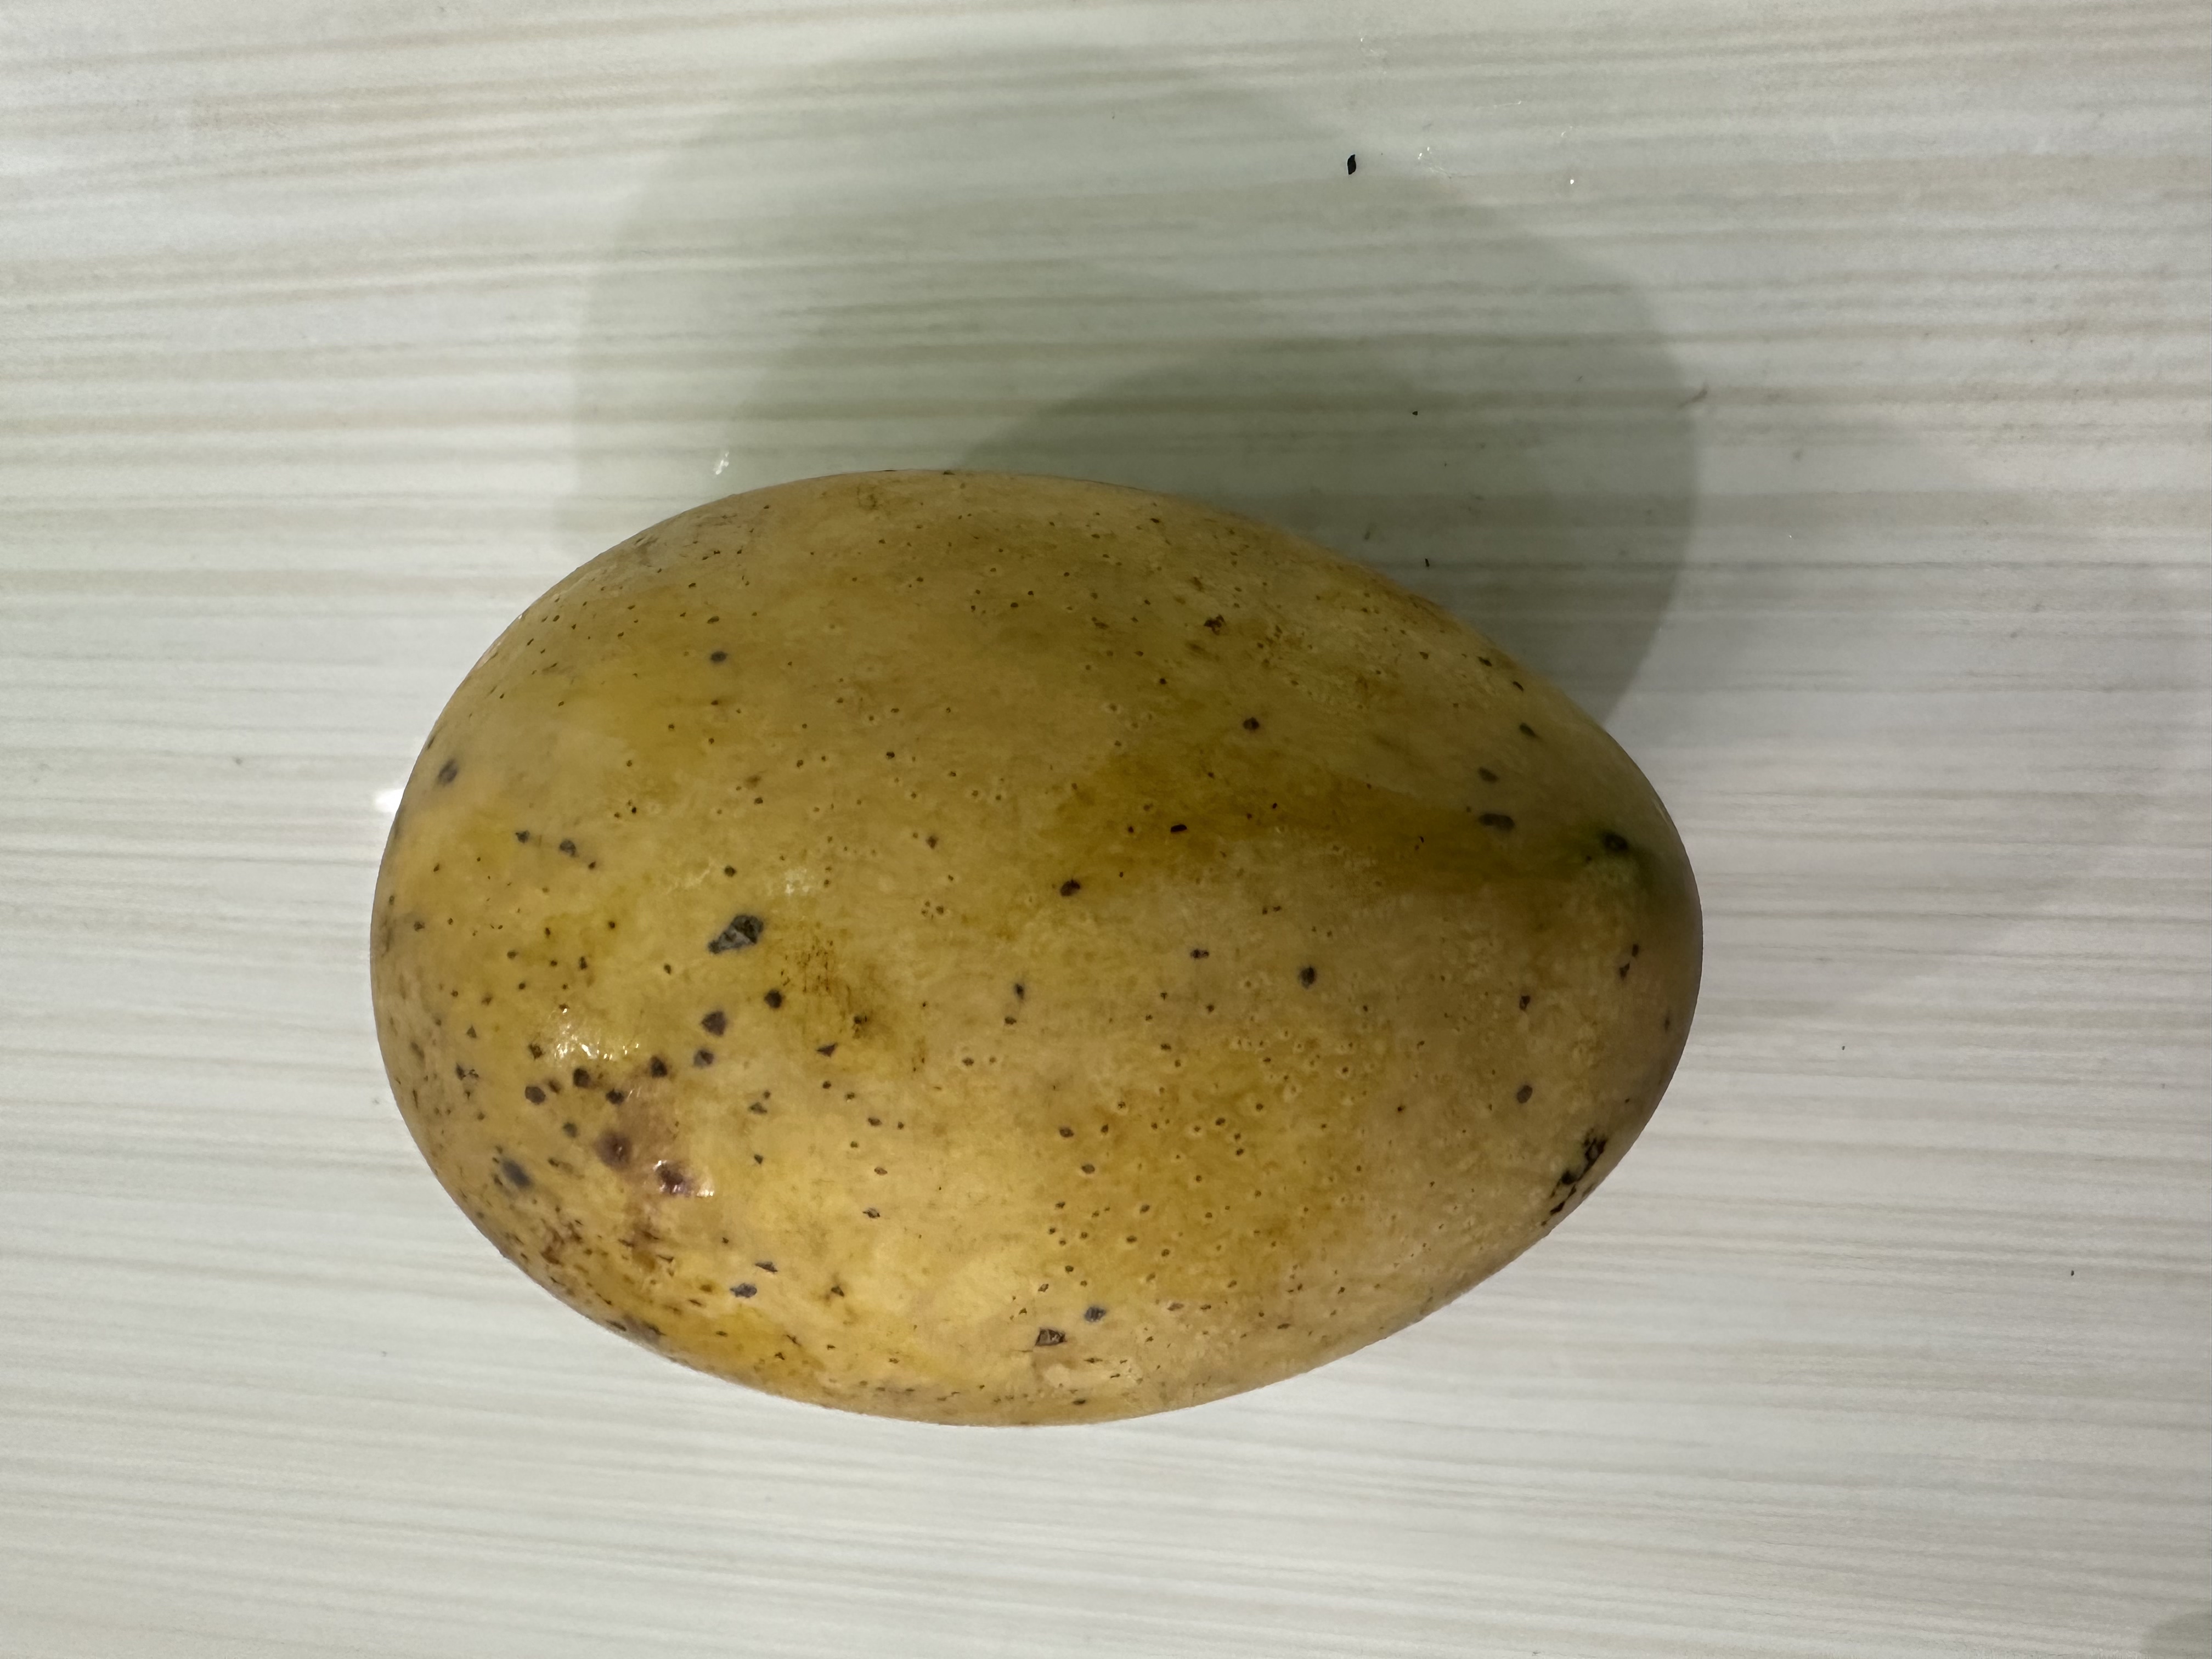
Mango variety: Kanchon Langra